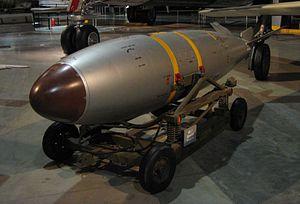
La Mark 7, surnommée Thor, est la première bombe nucléaire tactique employée par l'armée américaine. Elle fut testée lors de l'opération Buster-Jangle.